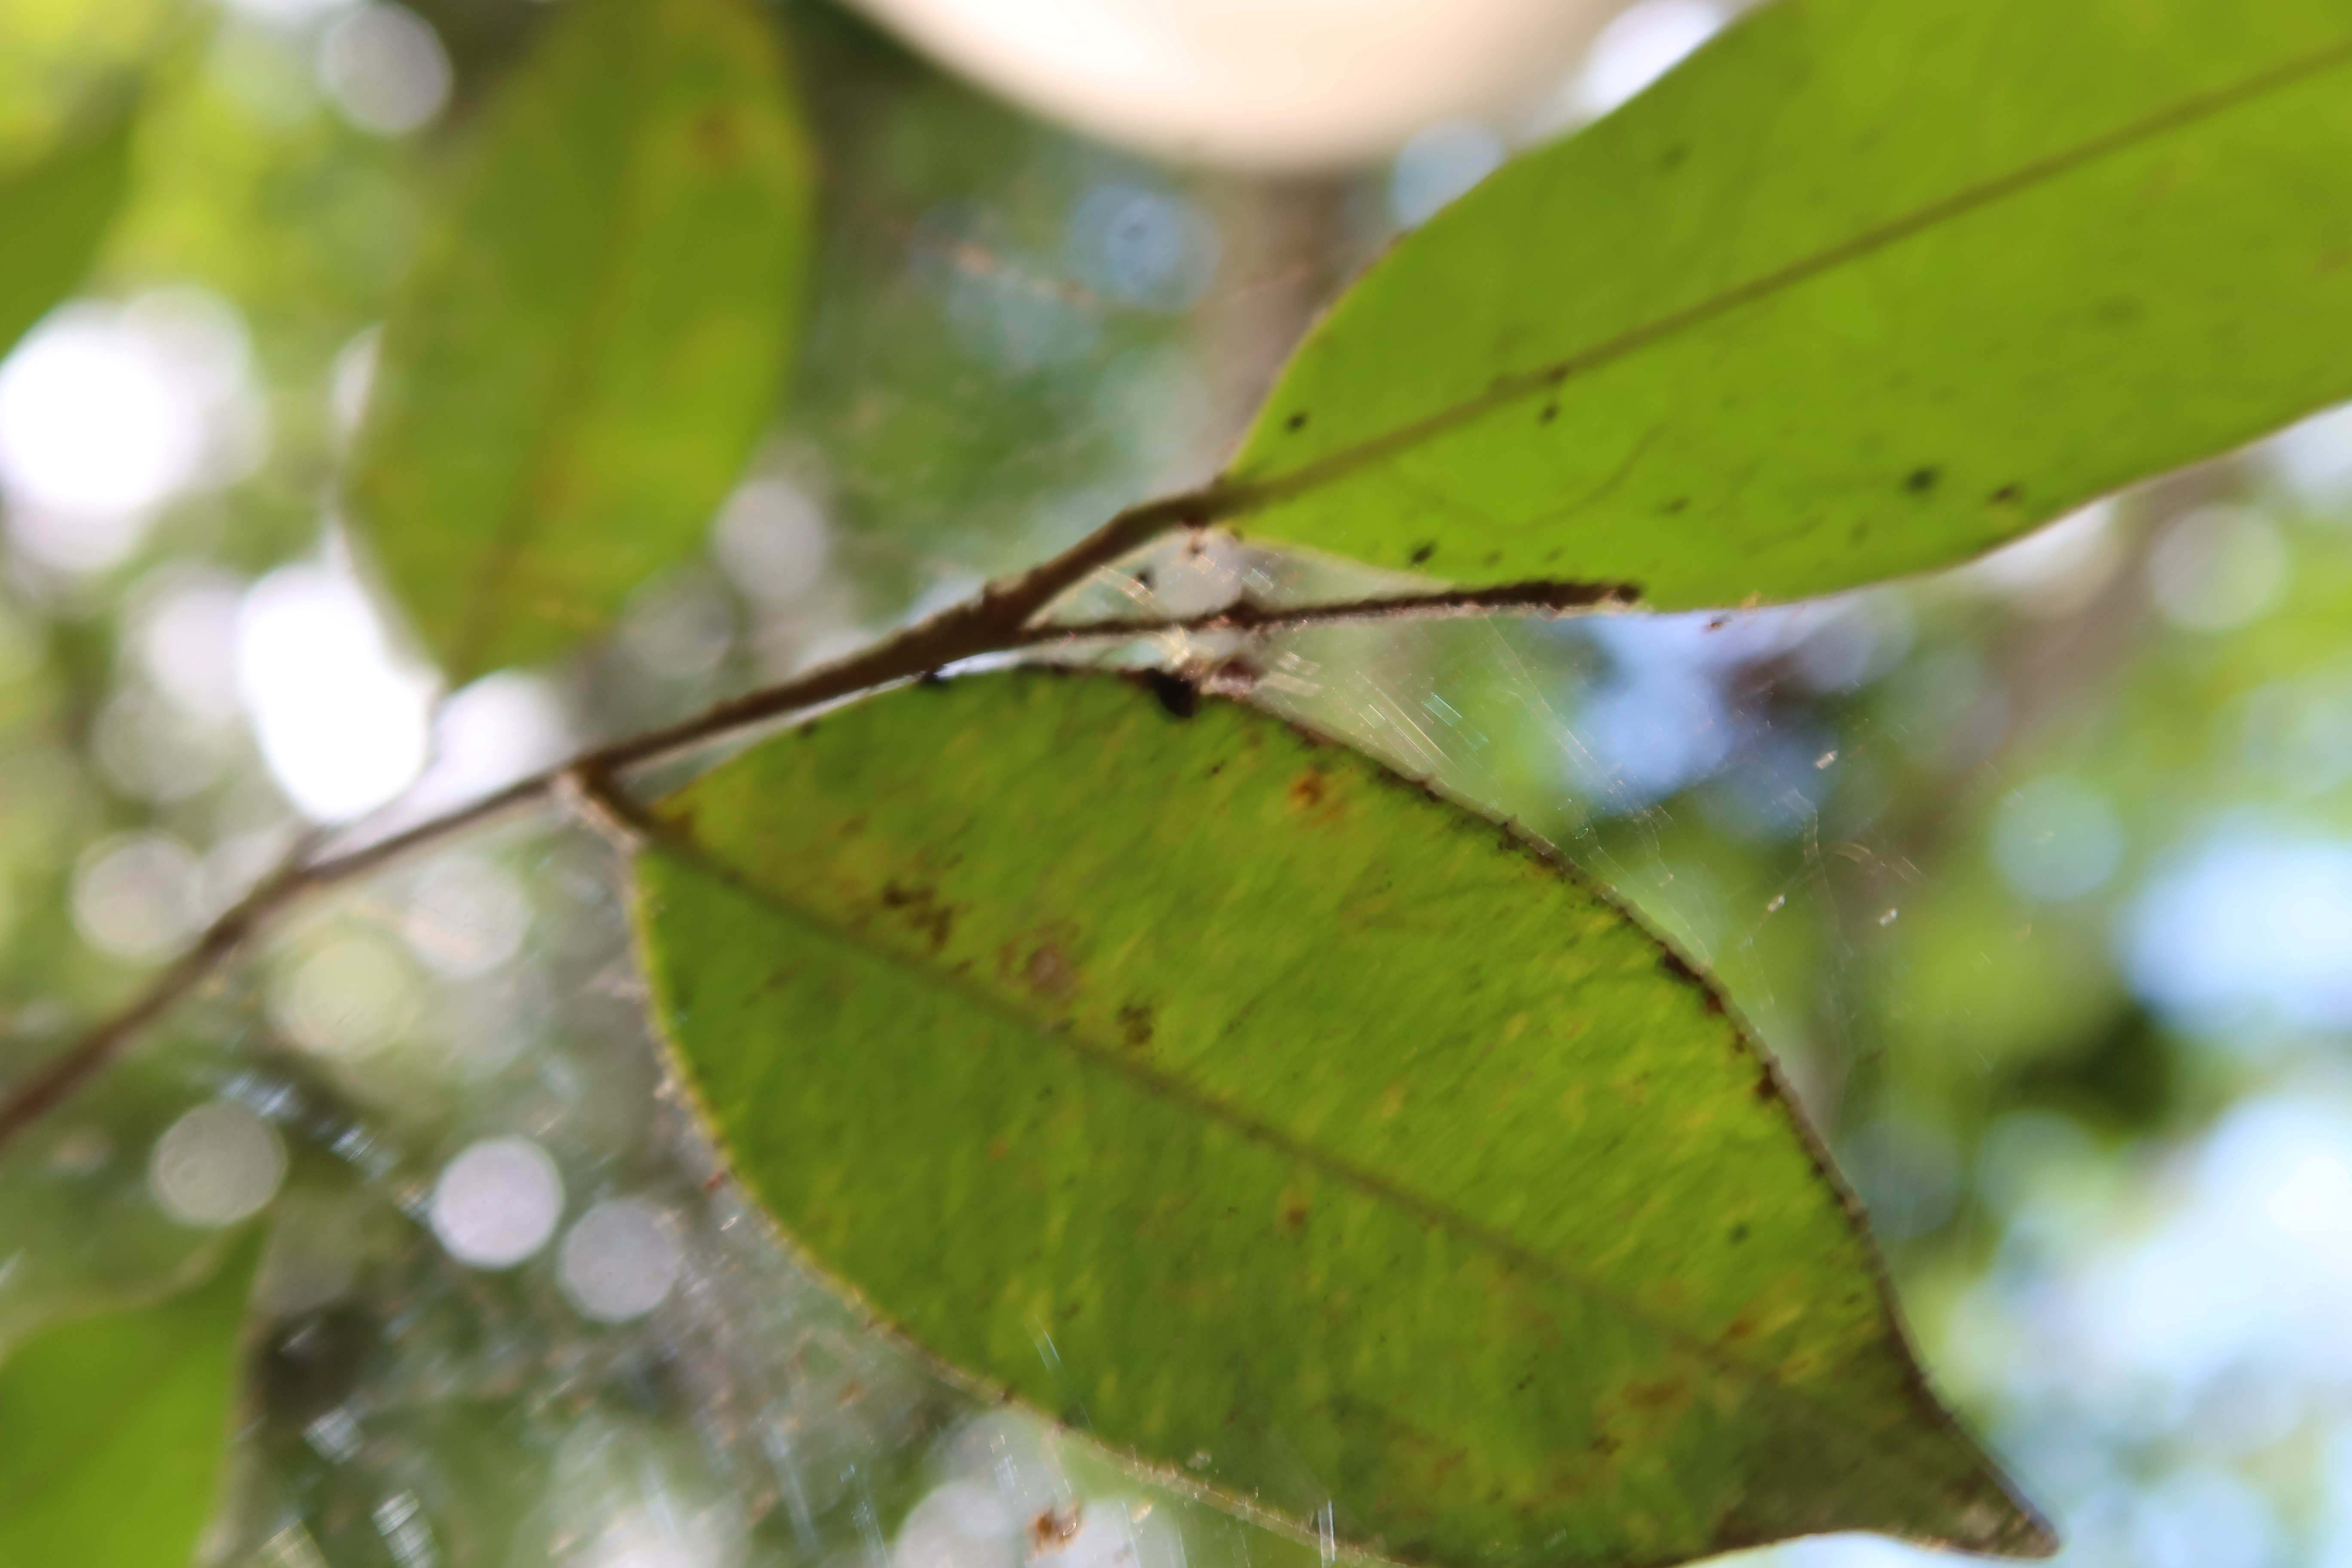
Label: Spiders